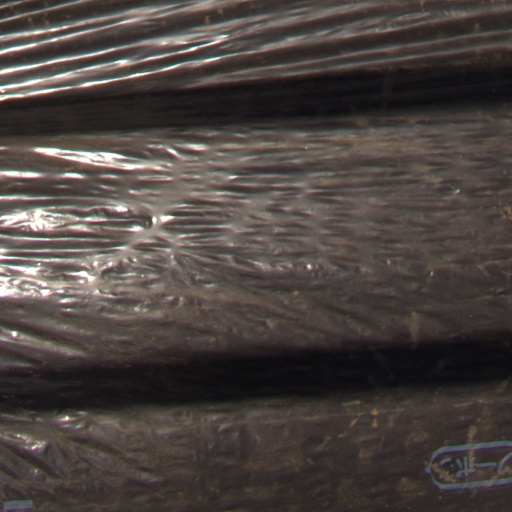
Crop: Jerusalem artichoke